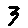
Label: 3